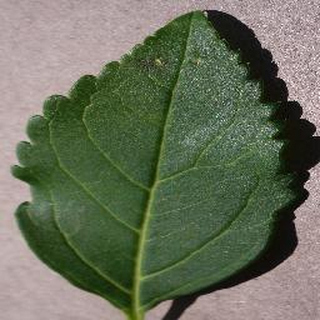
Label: healthy_cherry